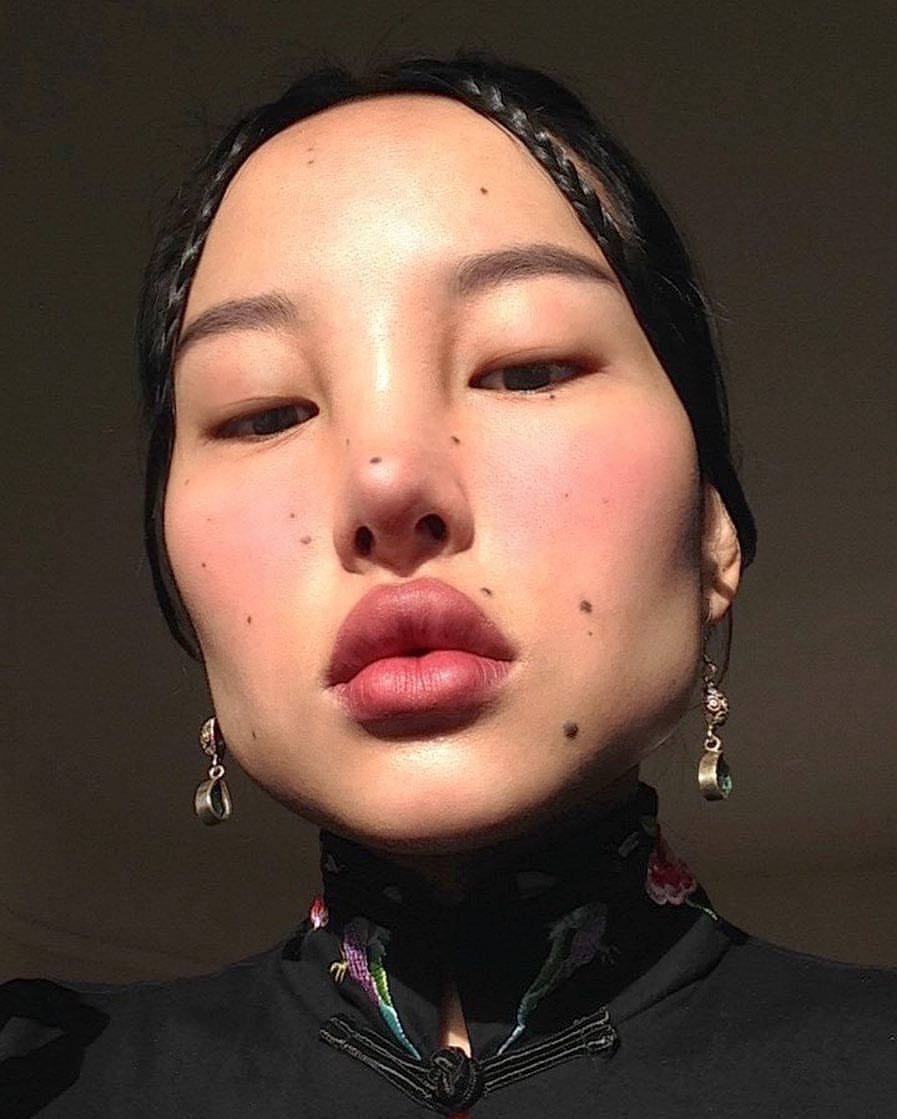
Label: Colored